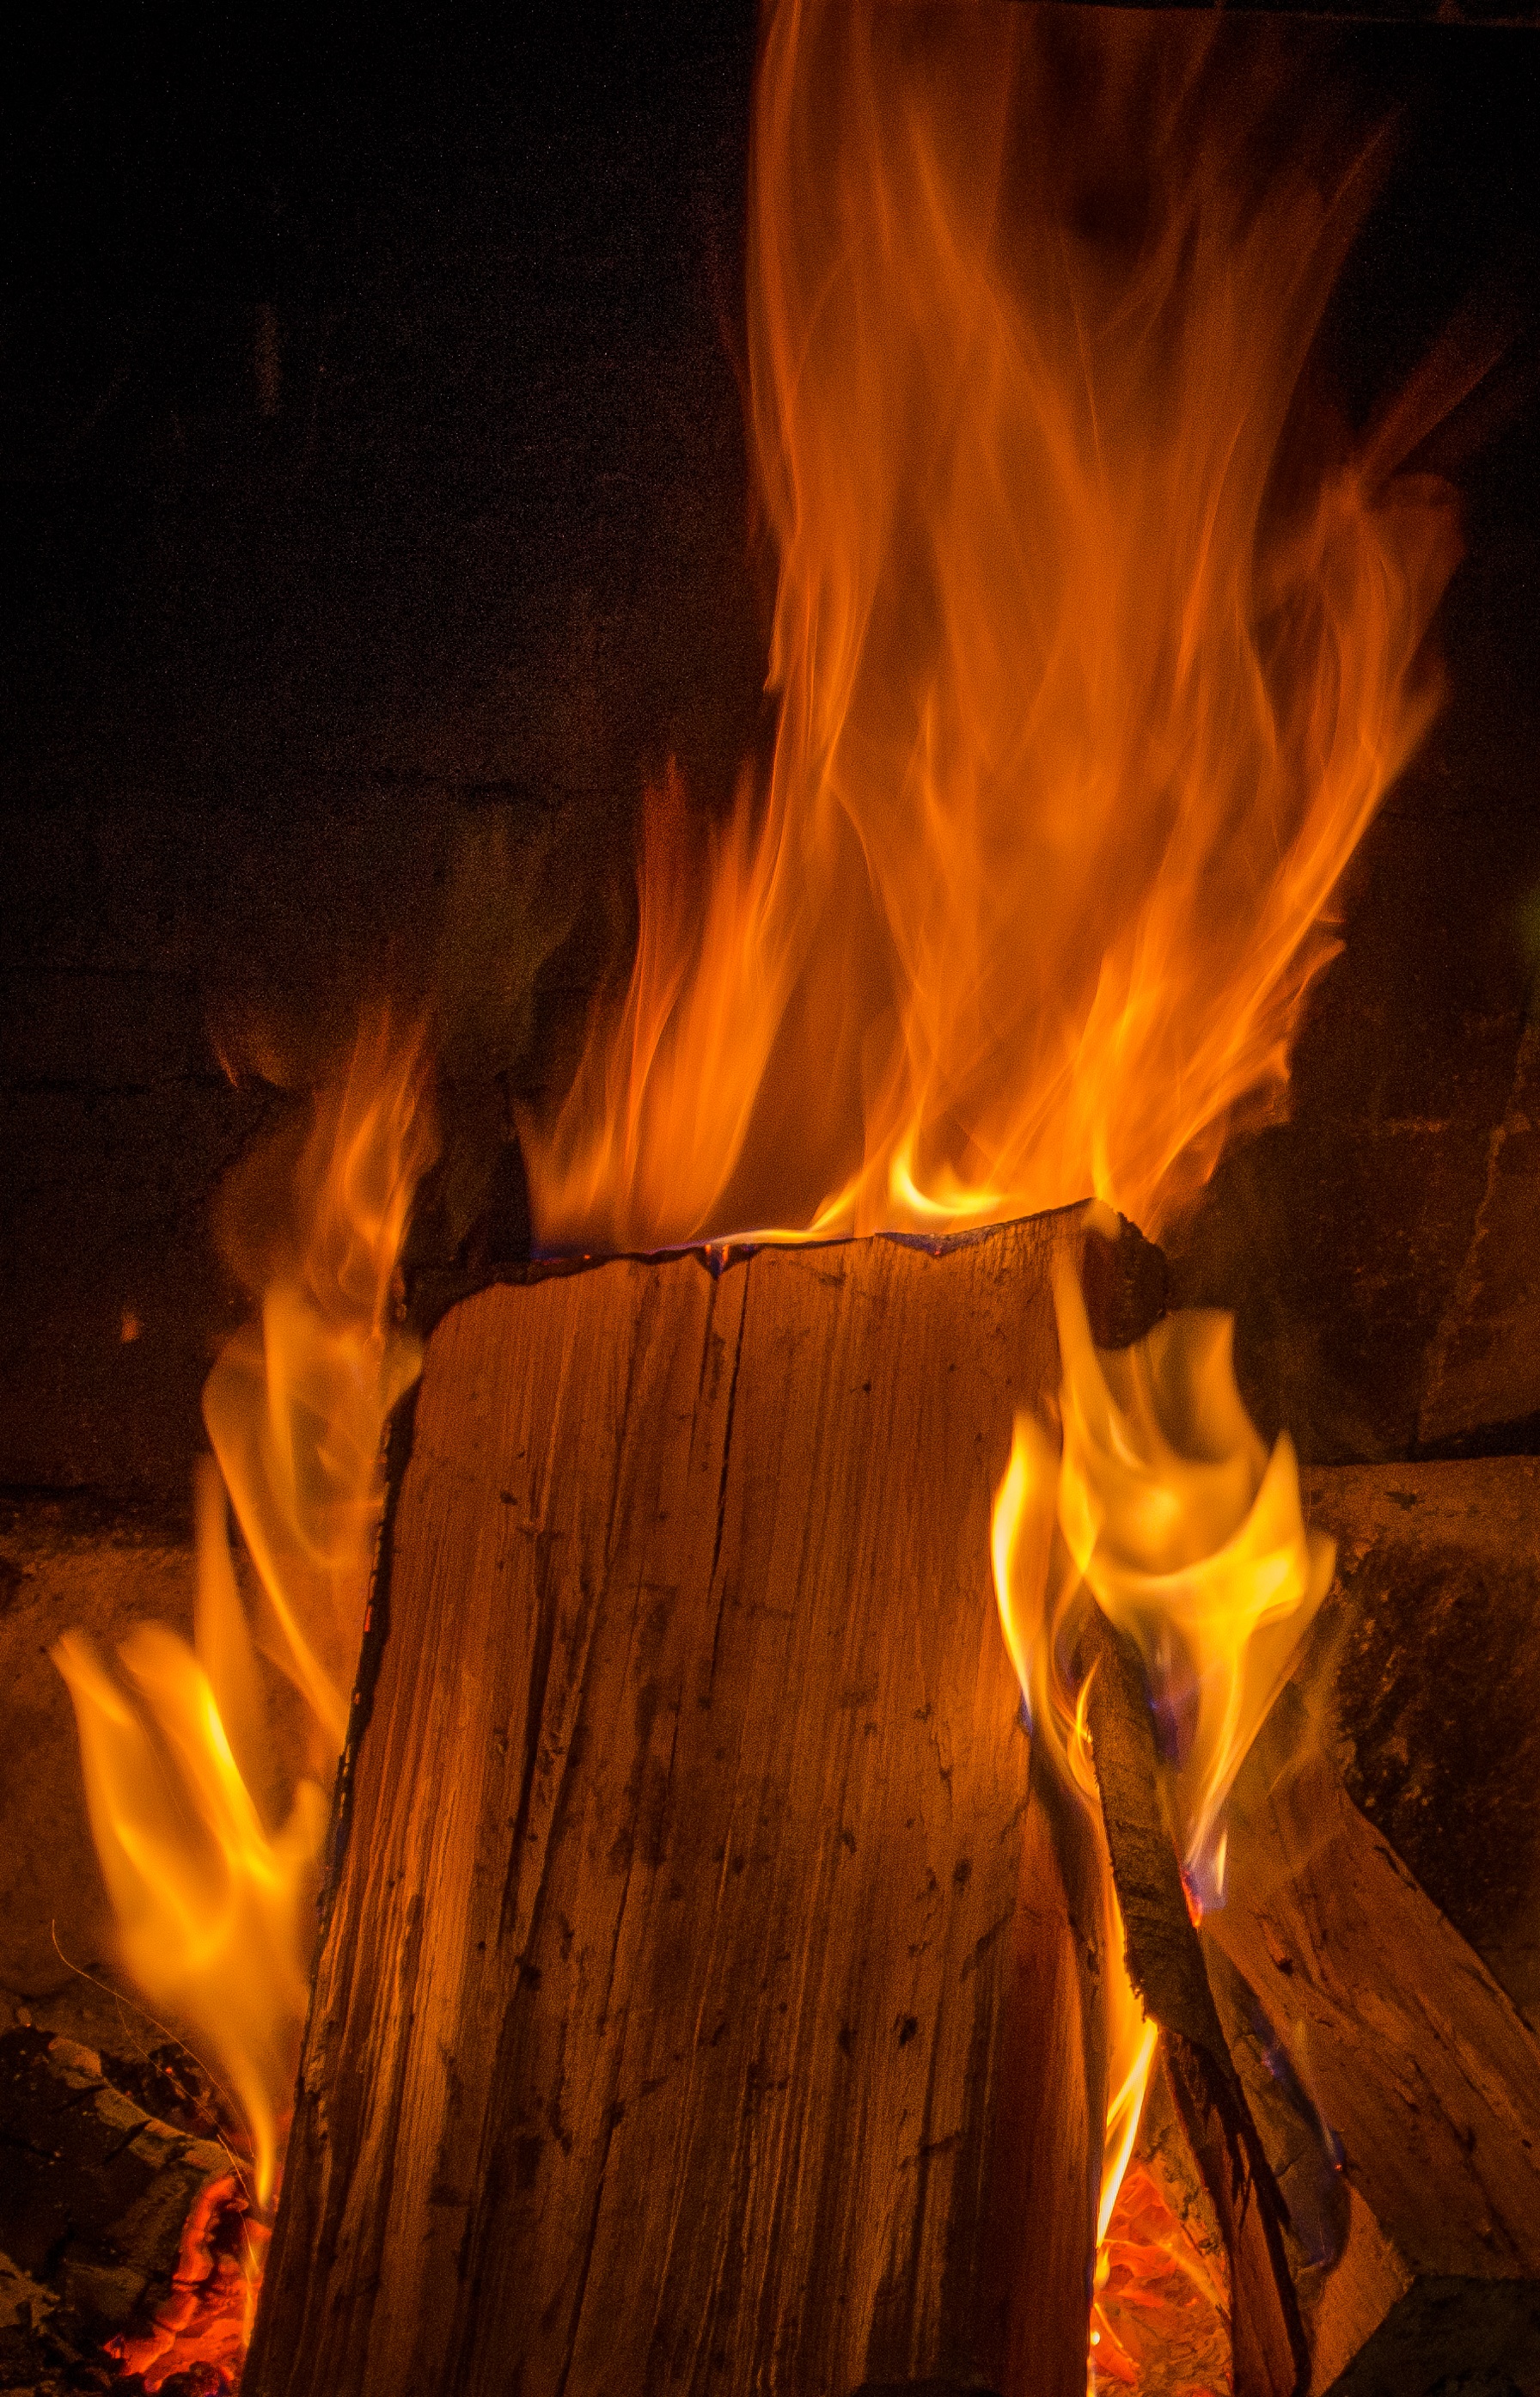
flame, fire, fireplace, campfire, bonfire, bariloche, geological phenomenon, carihue